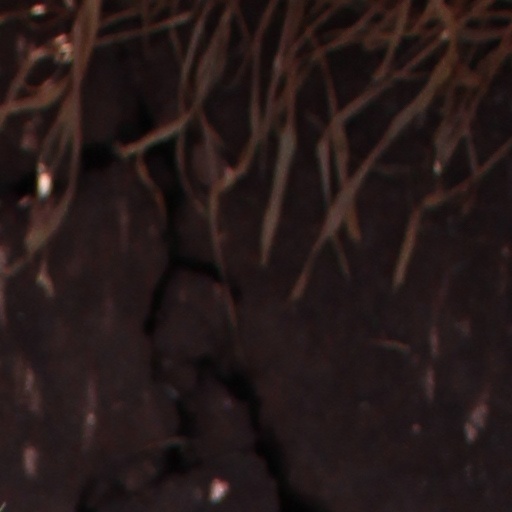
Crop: wheat